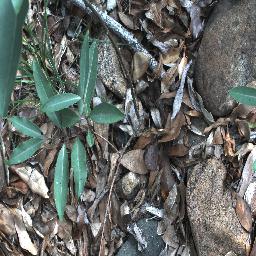
Label: rubber_vine